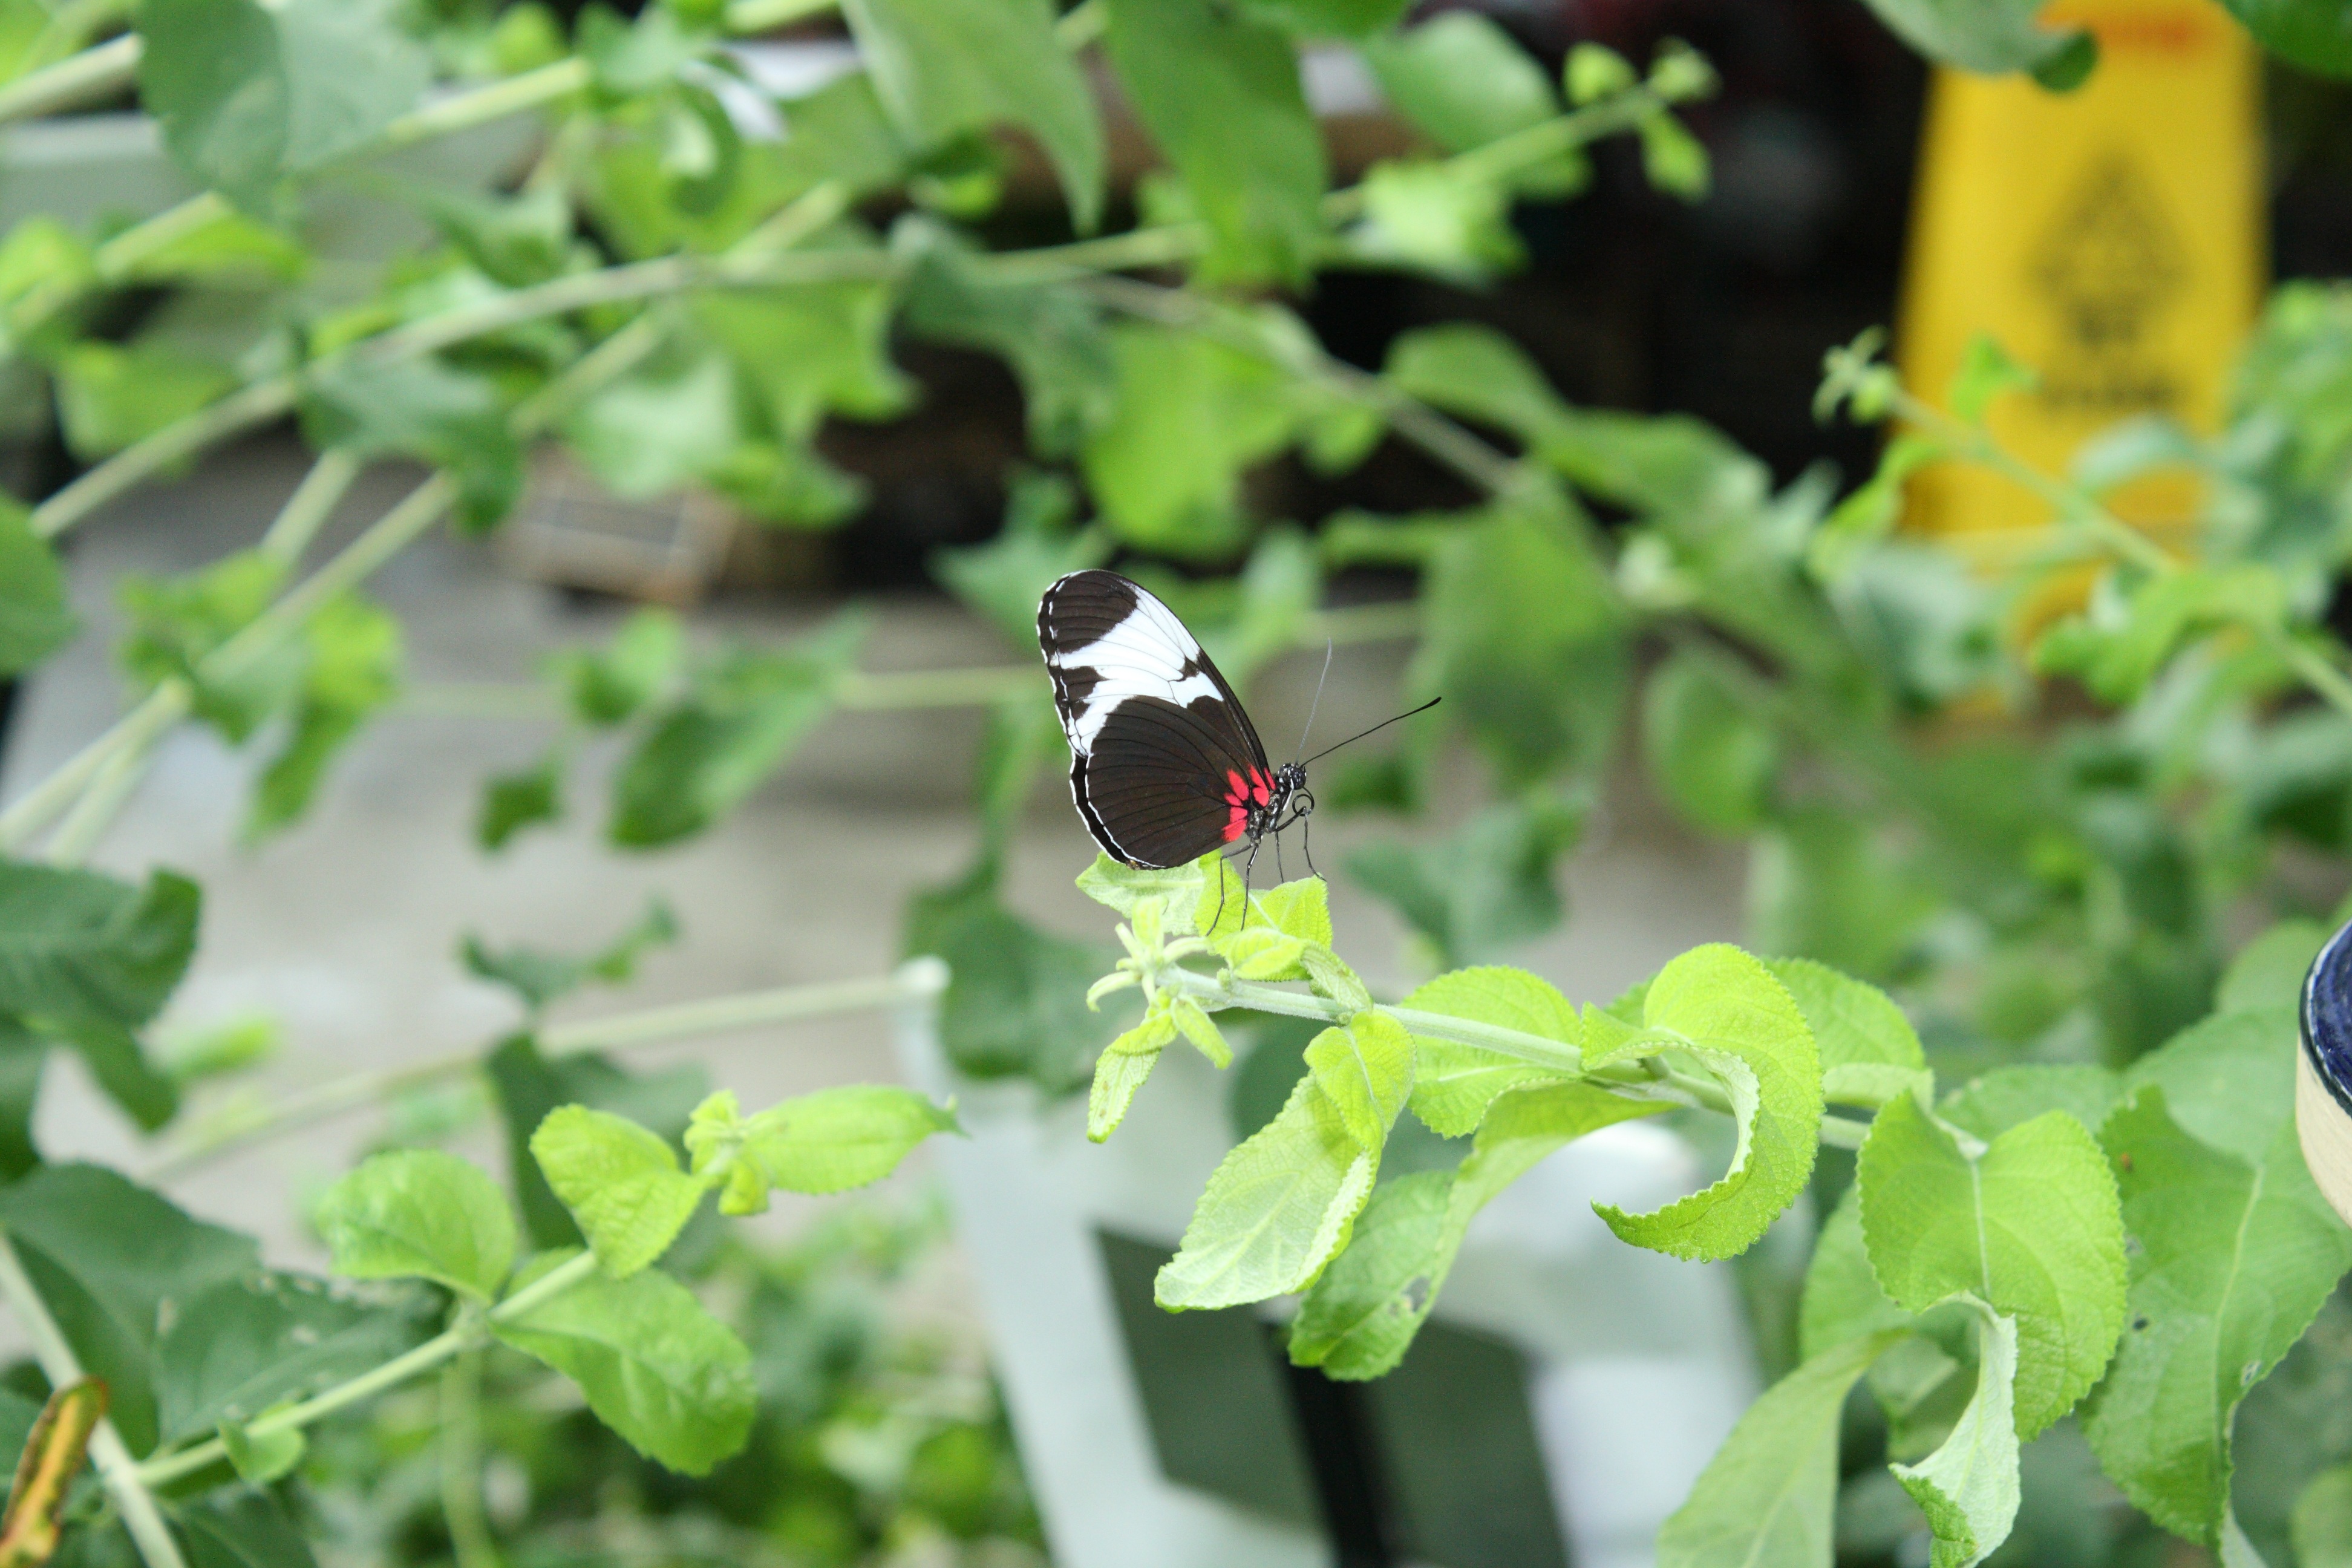
nature, leaf, flower, wildlife, green, insect, botany, butterfly, garden, fauna, invertebrate, macro photography, moths and butterflies